Giovanni Battista Boccabadati

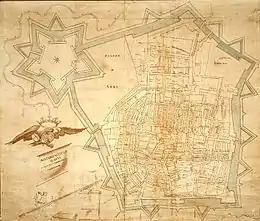
Boccabadati's map of the city of Modena and its fortifications, 1684

Giovan Battista Boccabadati (February 1635 - October 17 1696) was a practising and teaching lawyer, mathematician, engineer and writer, especially of plays.